Black-and-chestnut eagle

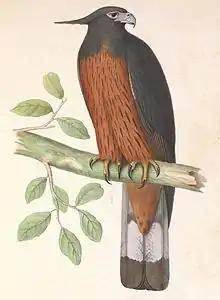
A 19th century painting of an adult black-and-chestnut eagle.

This is a fairly large eagle and very large raptor at in total length with a wingspan of . It is largest current member of the genus "Spizaetus", with the smallest males somewhat larger linearly than the largest female ornate hawk-eagles. Full grown weights for black-and-chestnut eagles have been reported as , making it among neotropic eagles around the same body size as the two largest "Buteogallus" and the black-chested buzzard-eagle, at least twice as heavy as other "Spizaetus" and slightly heavier than the notably longer crested eagle. Only the harpy eagle is considerably larger among all neotropical eagles, with most other eagles absent from the high elevation forest home of the black-and-chestnut eagle apart from the solitary eagle. For its genus and for many genera of forest-dwelling raptors in general, it has a proportionately short tail and proportionately long wings but still it is longer tailed and shorter winged than most true open country eagles. Females are notably larger as is typical in raptors, by about 4% to 14%, and longer tailed. The wing chord and tail length is and in males, respectively, and and in females. A small sample of these eagles measured in tarsus length. The talons of this species are very large and formidable for the size of the eagle, averaging in 6 females and in 6 males along the enlarged hallux claw (their main killing apparatus), thus nearly as large as a much bigger eagle such as a golden eagle.